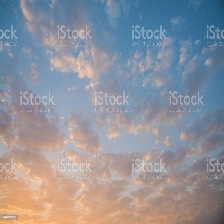
Cloud type: Altostratus